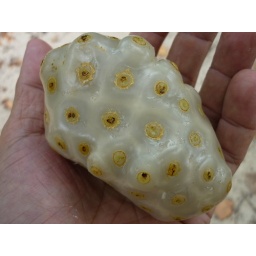
This crazy fruit fell from a tree near our tent. The ferment very quickly.